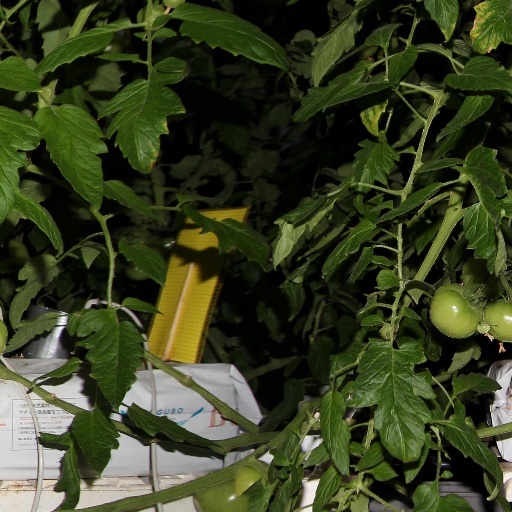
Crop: tomato